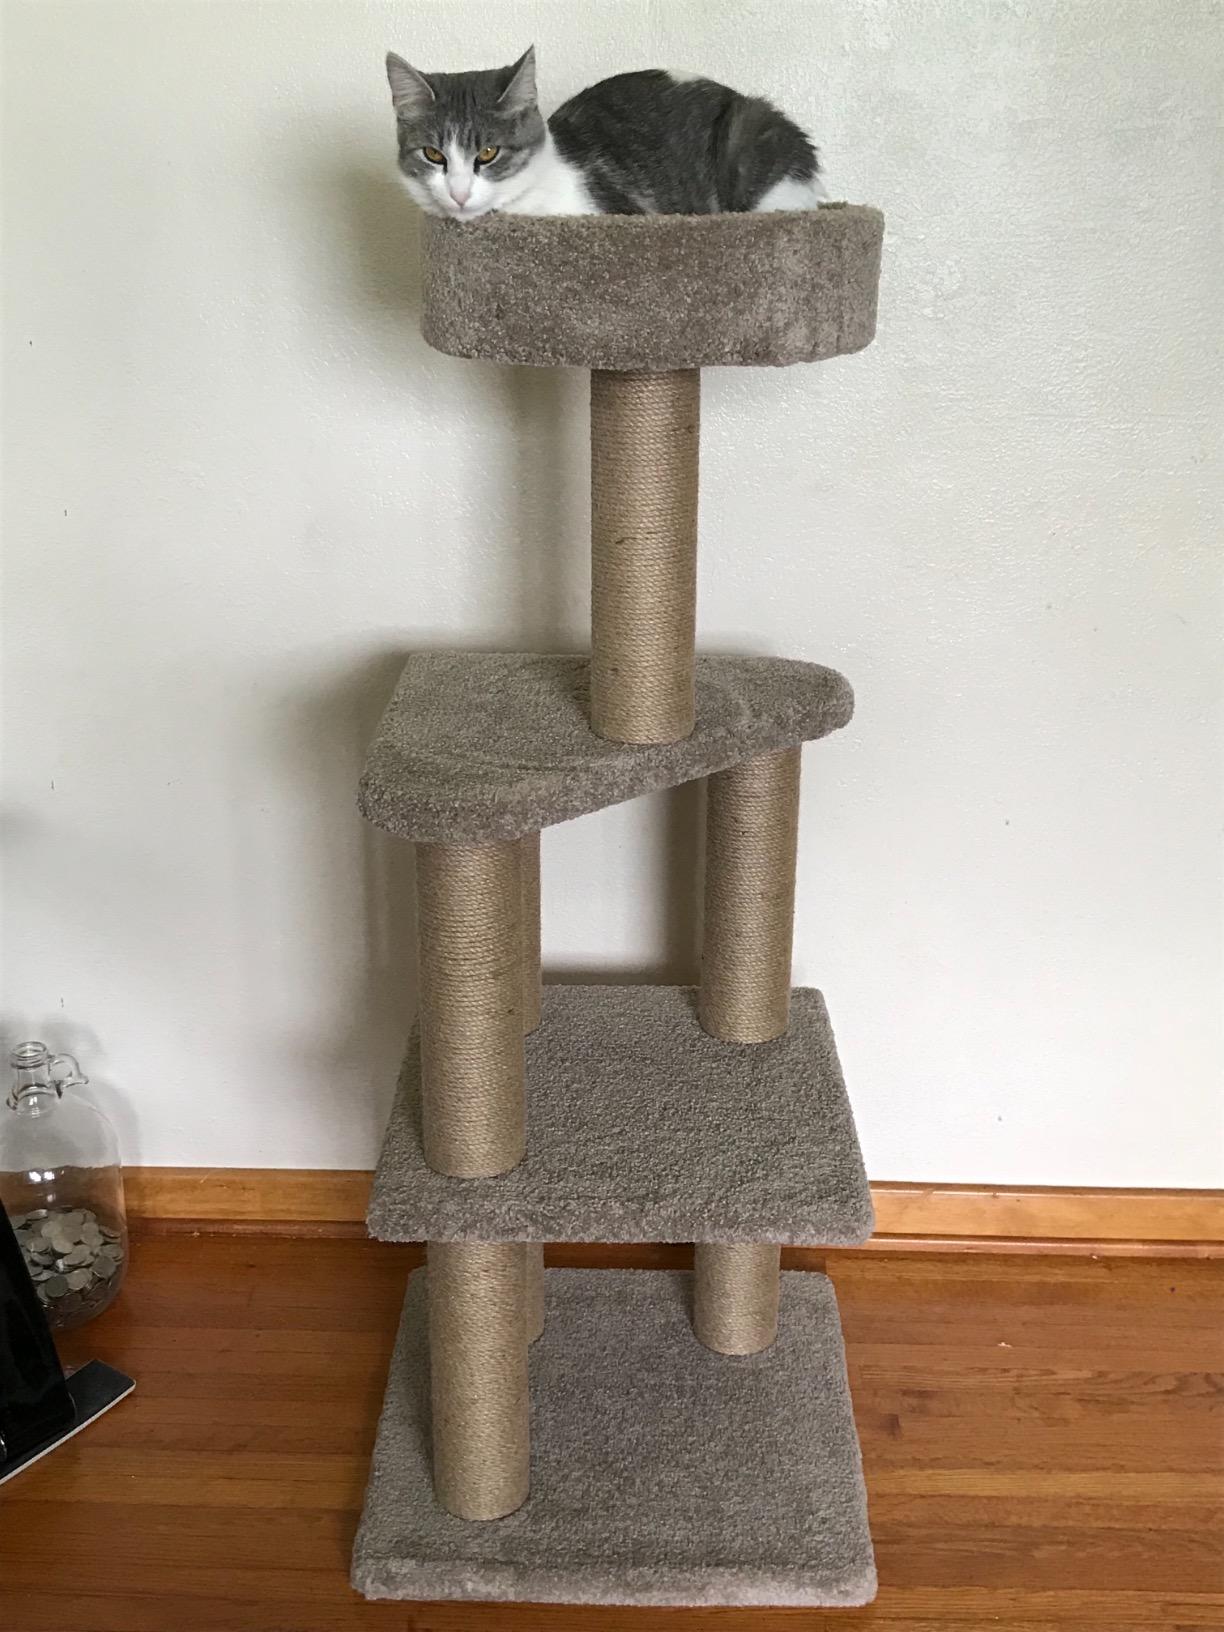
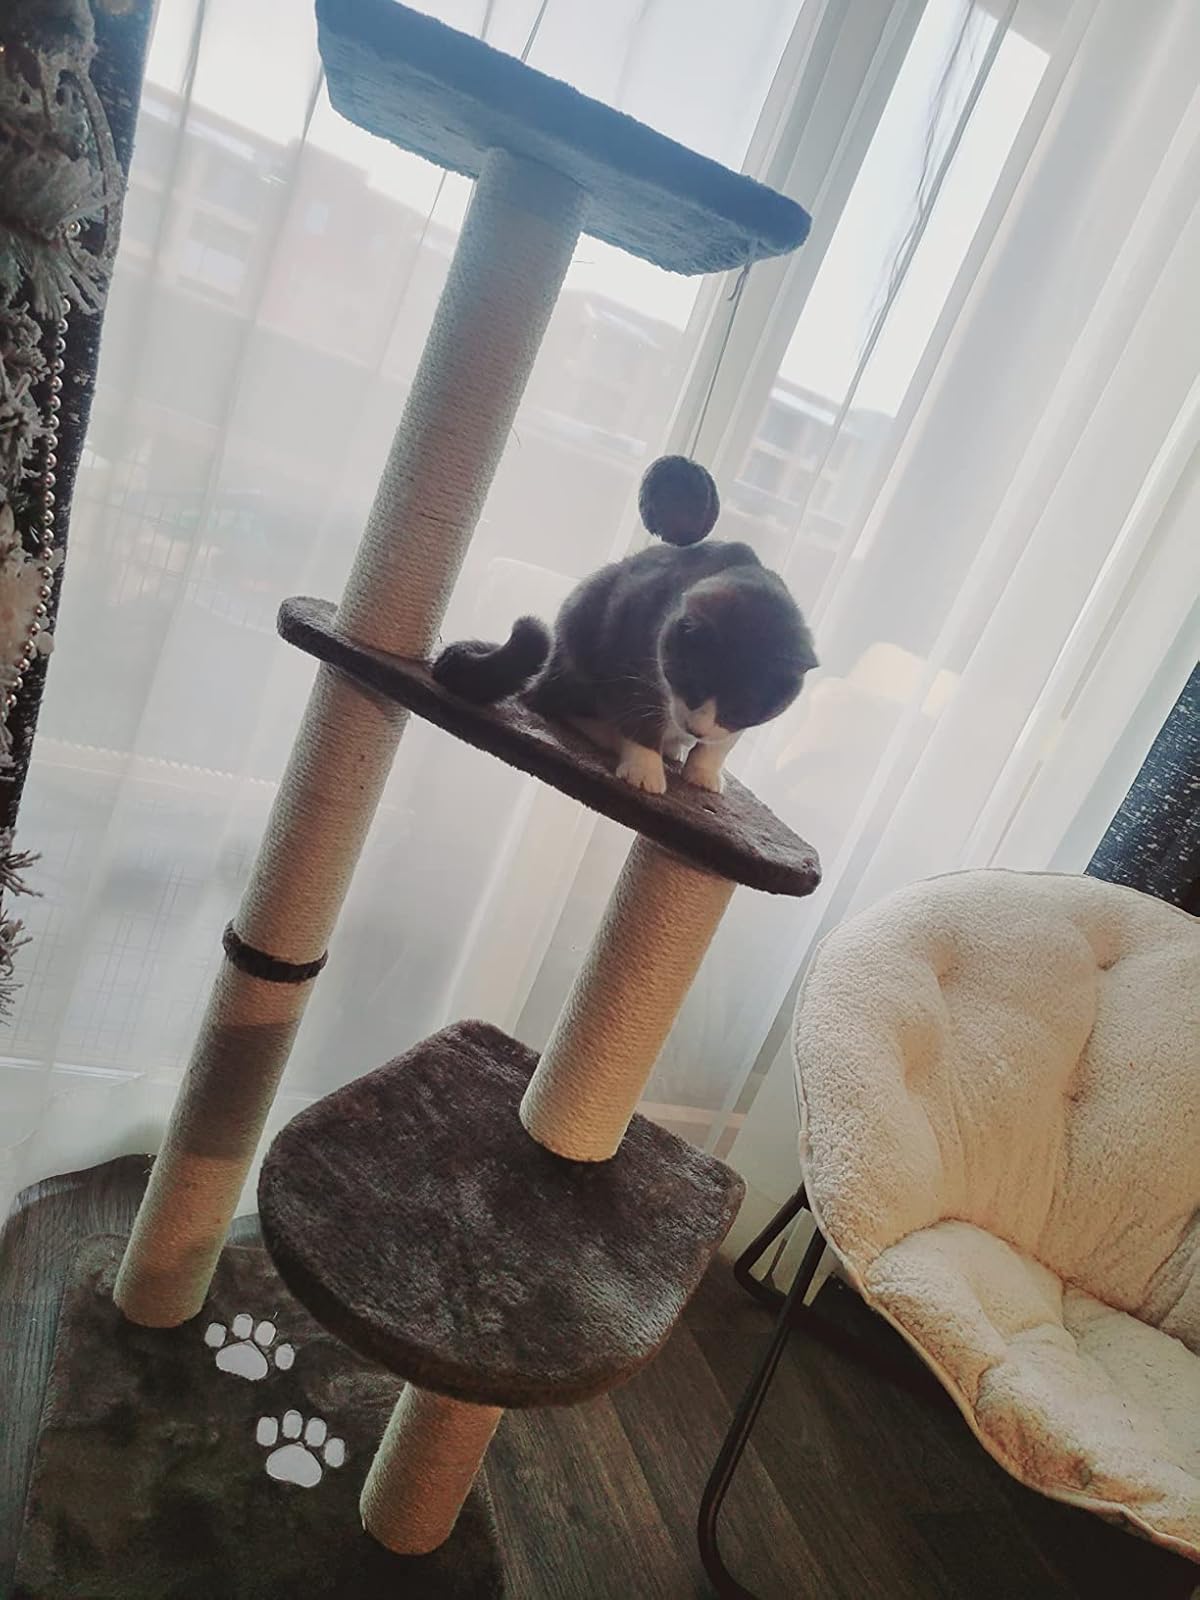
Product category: items_cat tree
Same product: no